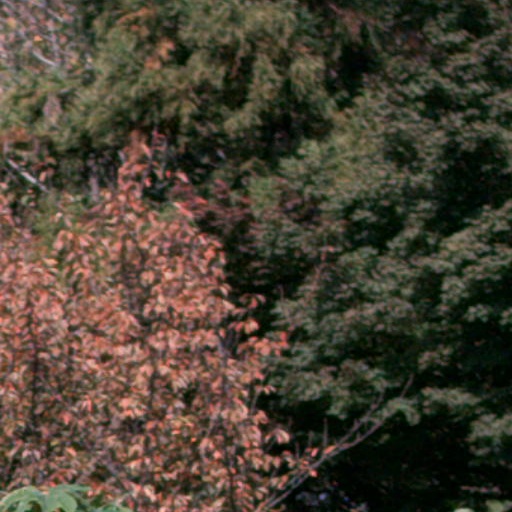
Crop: cassava